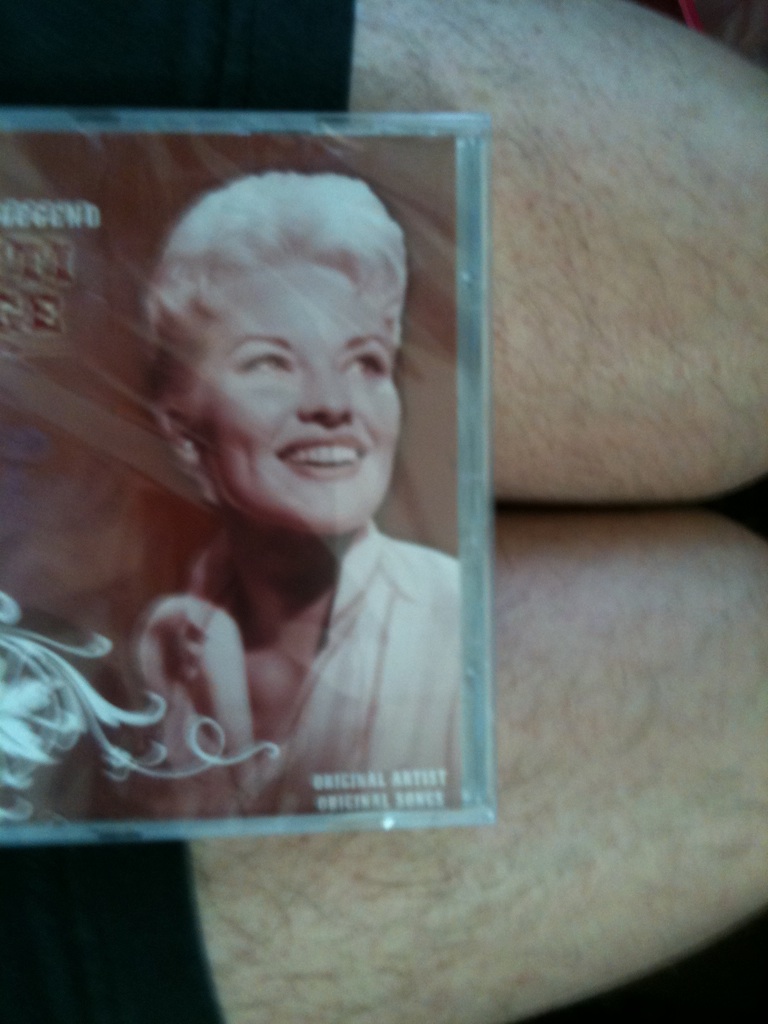Question: What title is this?
Answer: unanswerable